History of Quebec

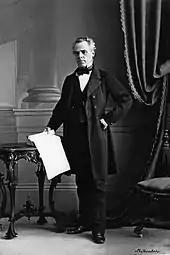
George-Étienne Cartier, creator of the Quebec state and premier of Canada East, in Montreal in 1863.

In this period, the Loyalists and immigrants from the British Isles decided to no longer refer to themselves as English or British, and instead appropriated the term "Canadian", referring to Canada, their place of residence. The "Old Canadians" responded to this appropriation of identity by henceforth identifying with their ethnic community, under the name "French Canadian". As such, the terms "French Canadian" and "English Canadian" were born. French Canadian writers began to reflect on the survival of their own. François-Xavier Garneau wrote an influential national epic, and wrote to Lord Elgin: "I have undertaken this work with the aim of re-establishing the truth so often disfigured, and of repelling the attacks and insults which my compatriots have been and still are the daily target of, from men who would like to oppress and exploit them all at every opportunity. I thought the best way to achieve this was to simply expose their story". His and other written works allowed French Canadians to preserve their collective consciousness and to protect themselves from assimilation, much like works like "Evangeline" had done for Acadians.